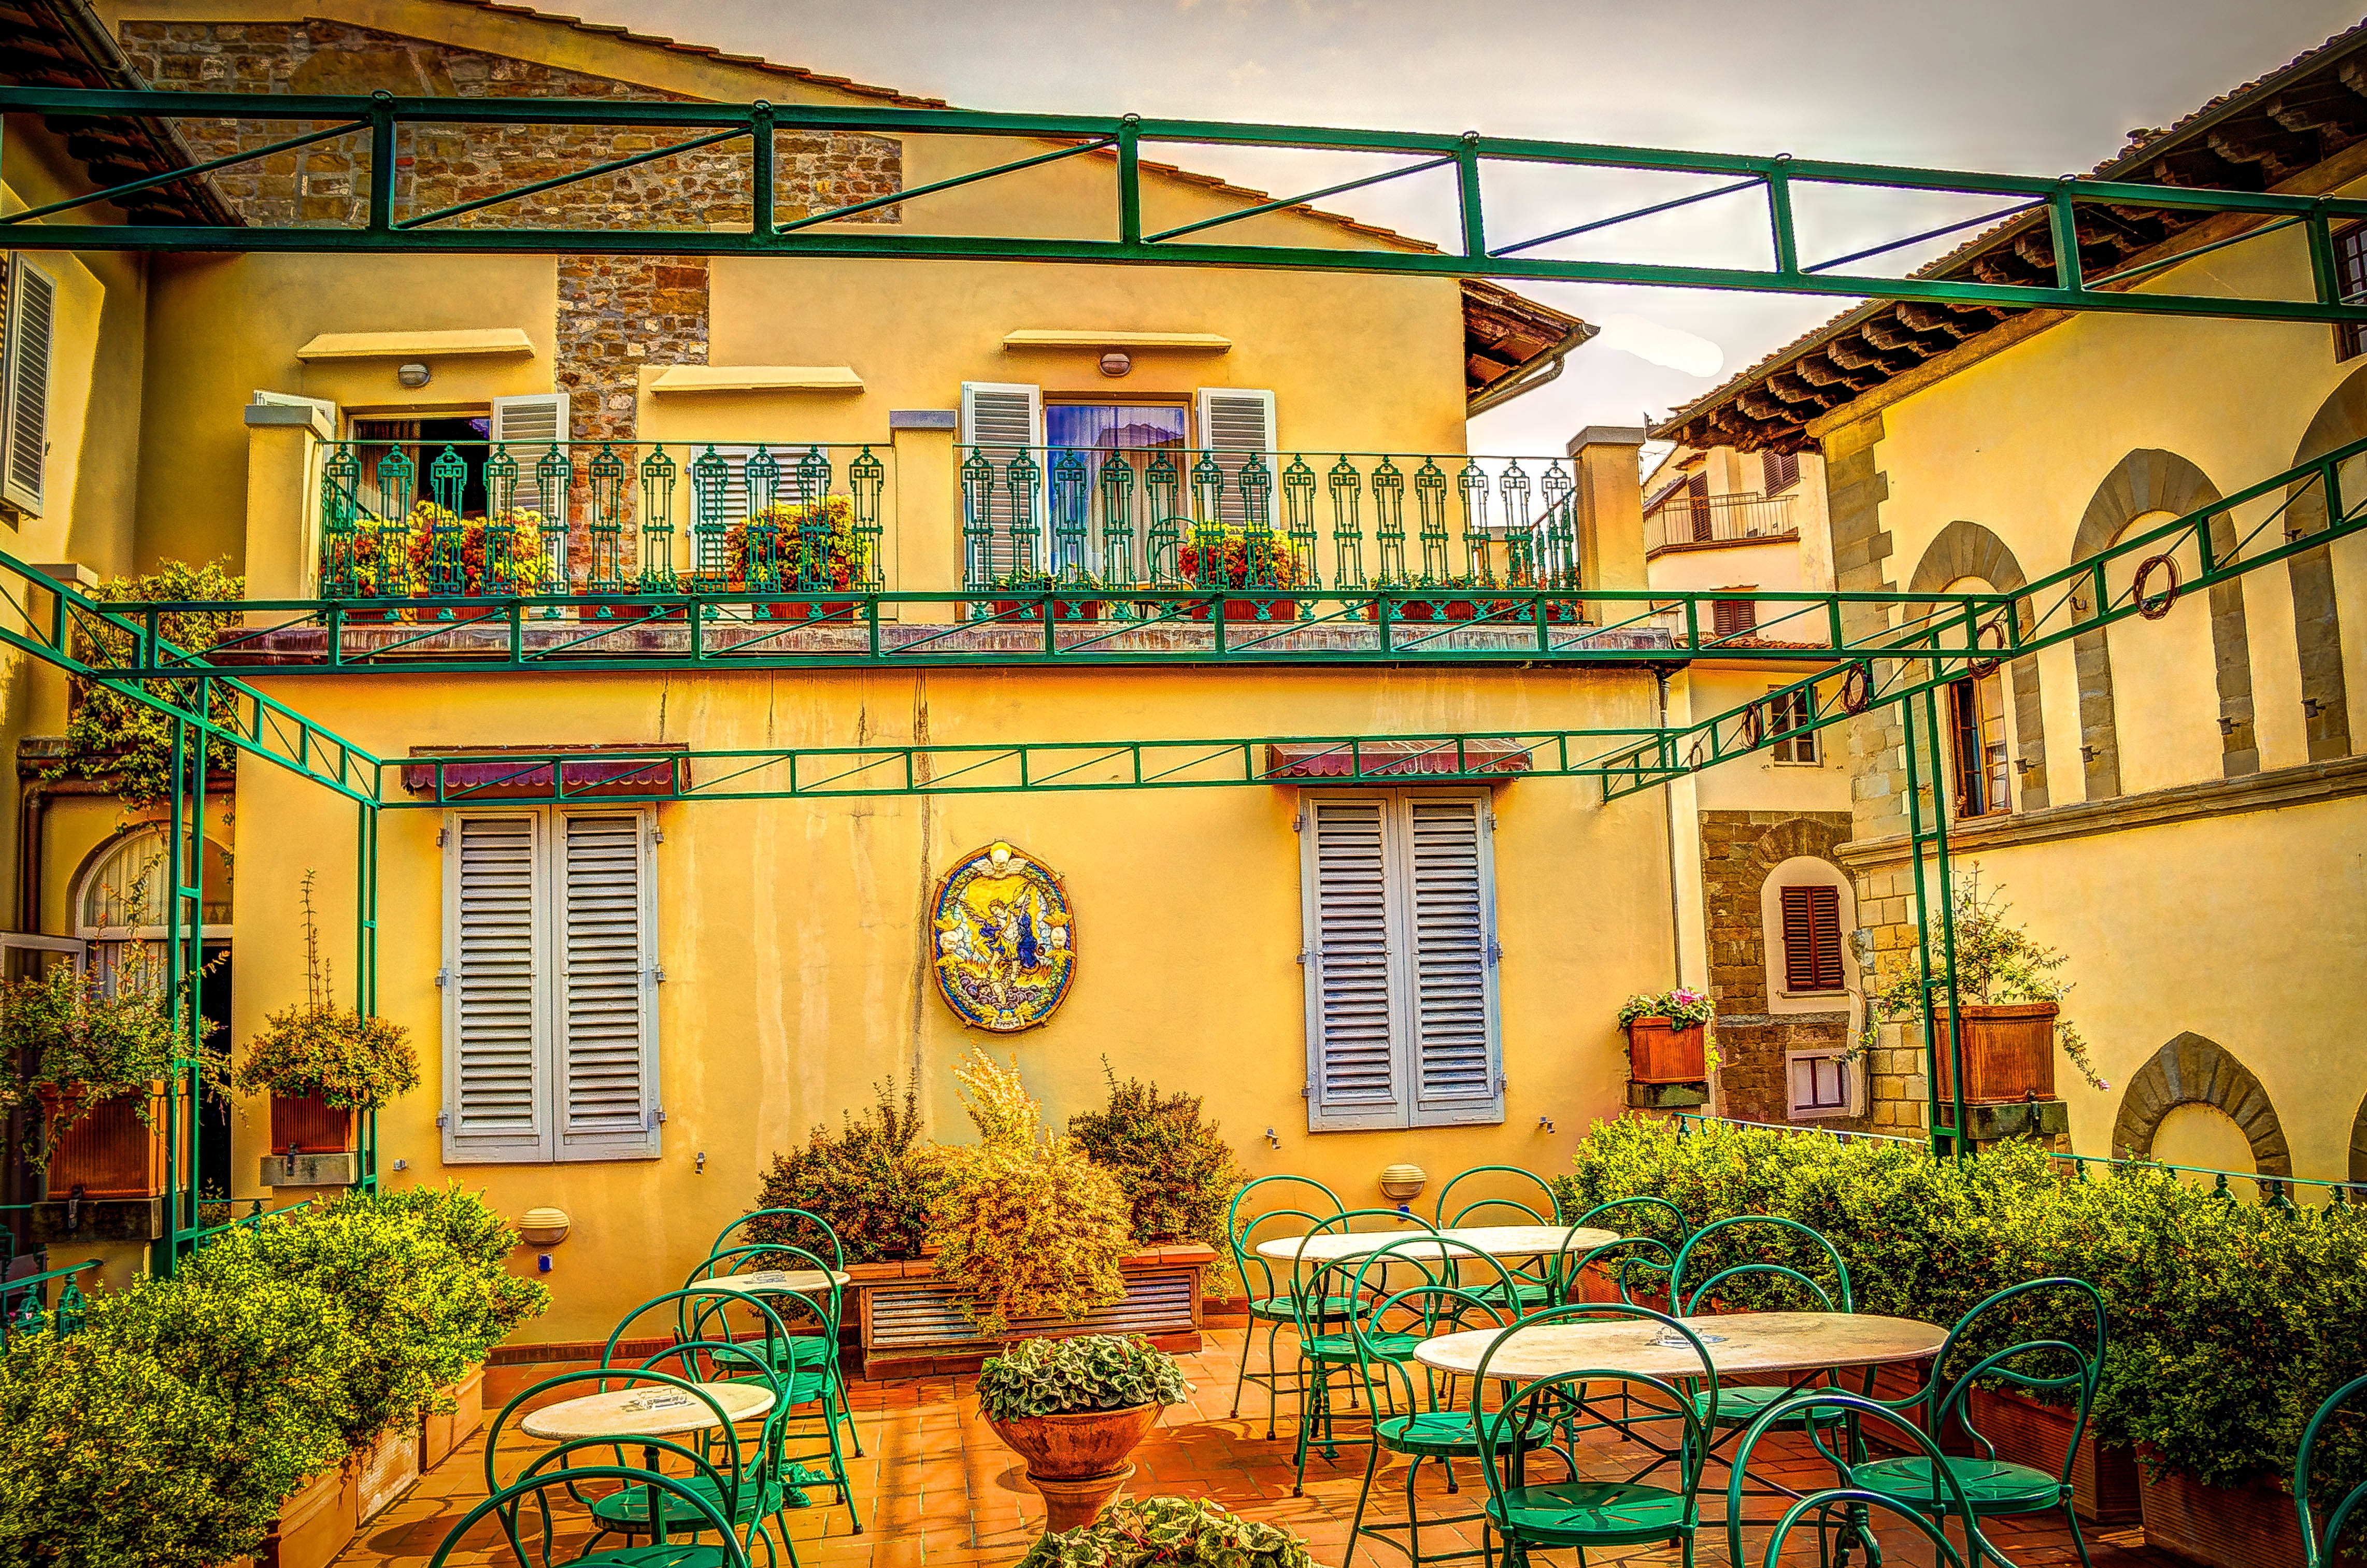
architecture, sky, house, rooftop, building, restaurant, home, urban, italy, facade, interior design, outside, clouds, terrace, courtyard, buildings, resort, estate, florence, hacienda, neighbourhood, rooftop restaurant